Prophet-5

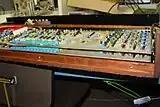
In the Prophet-10, a pair of Prophet-5 sound boards provide ten voices

In 1981, Sequential Circuits released the Prophet-10, featuring 10 voices, 20 oscillators, and a double manual keyboard. Like the Prophet-5 Revision 3, it uses CEM chips. The first Prophet-10s used an Exatron Stringy Floppy drive for saving patches and storing sequencer data. Sequential later moved to a Braemar tape drive, which was more reliable and could store about four times as many sequencer events.